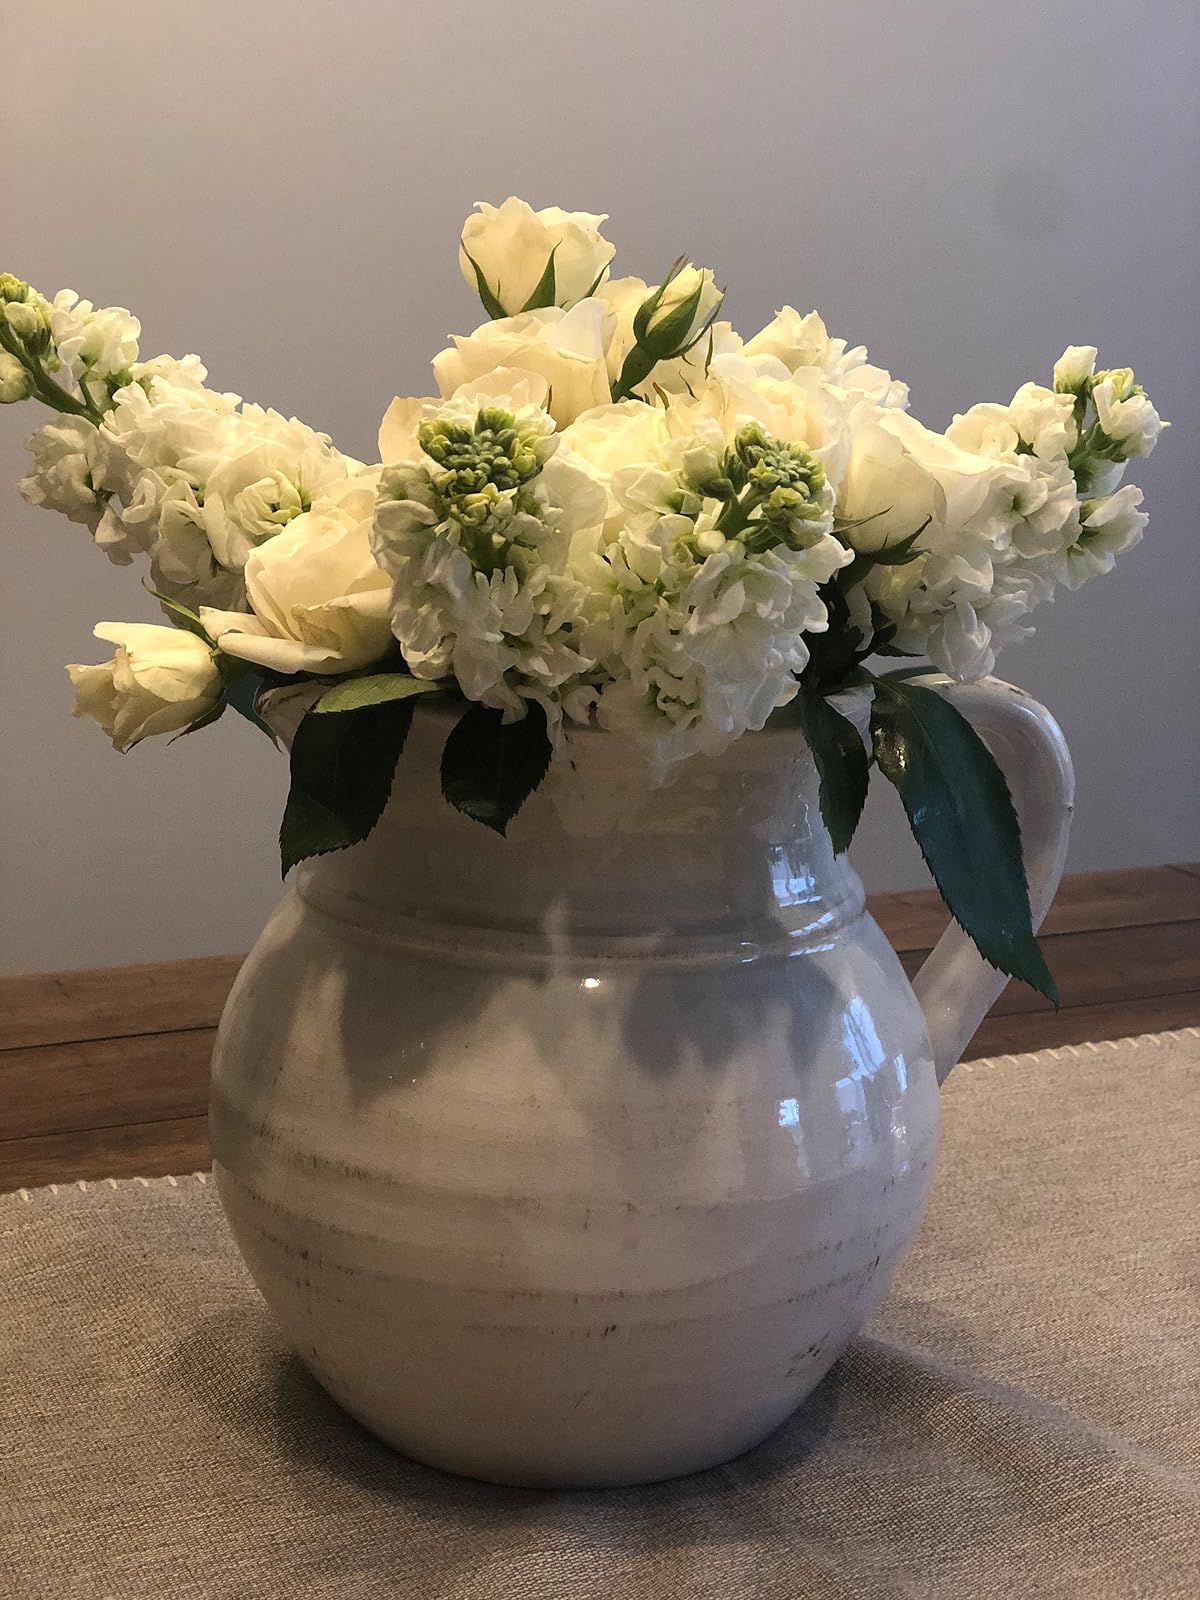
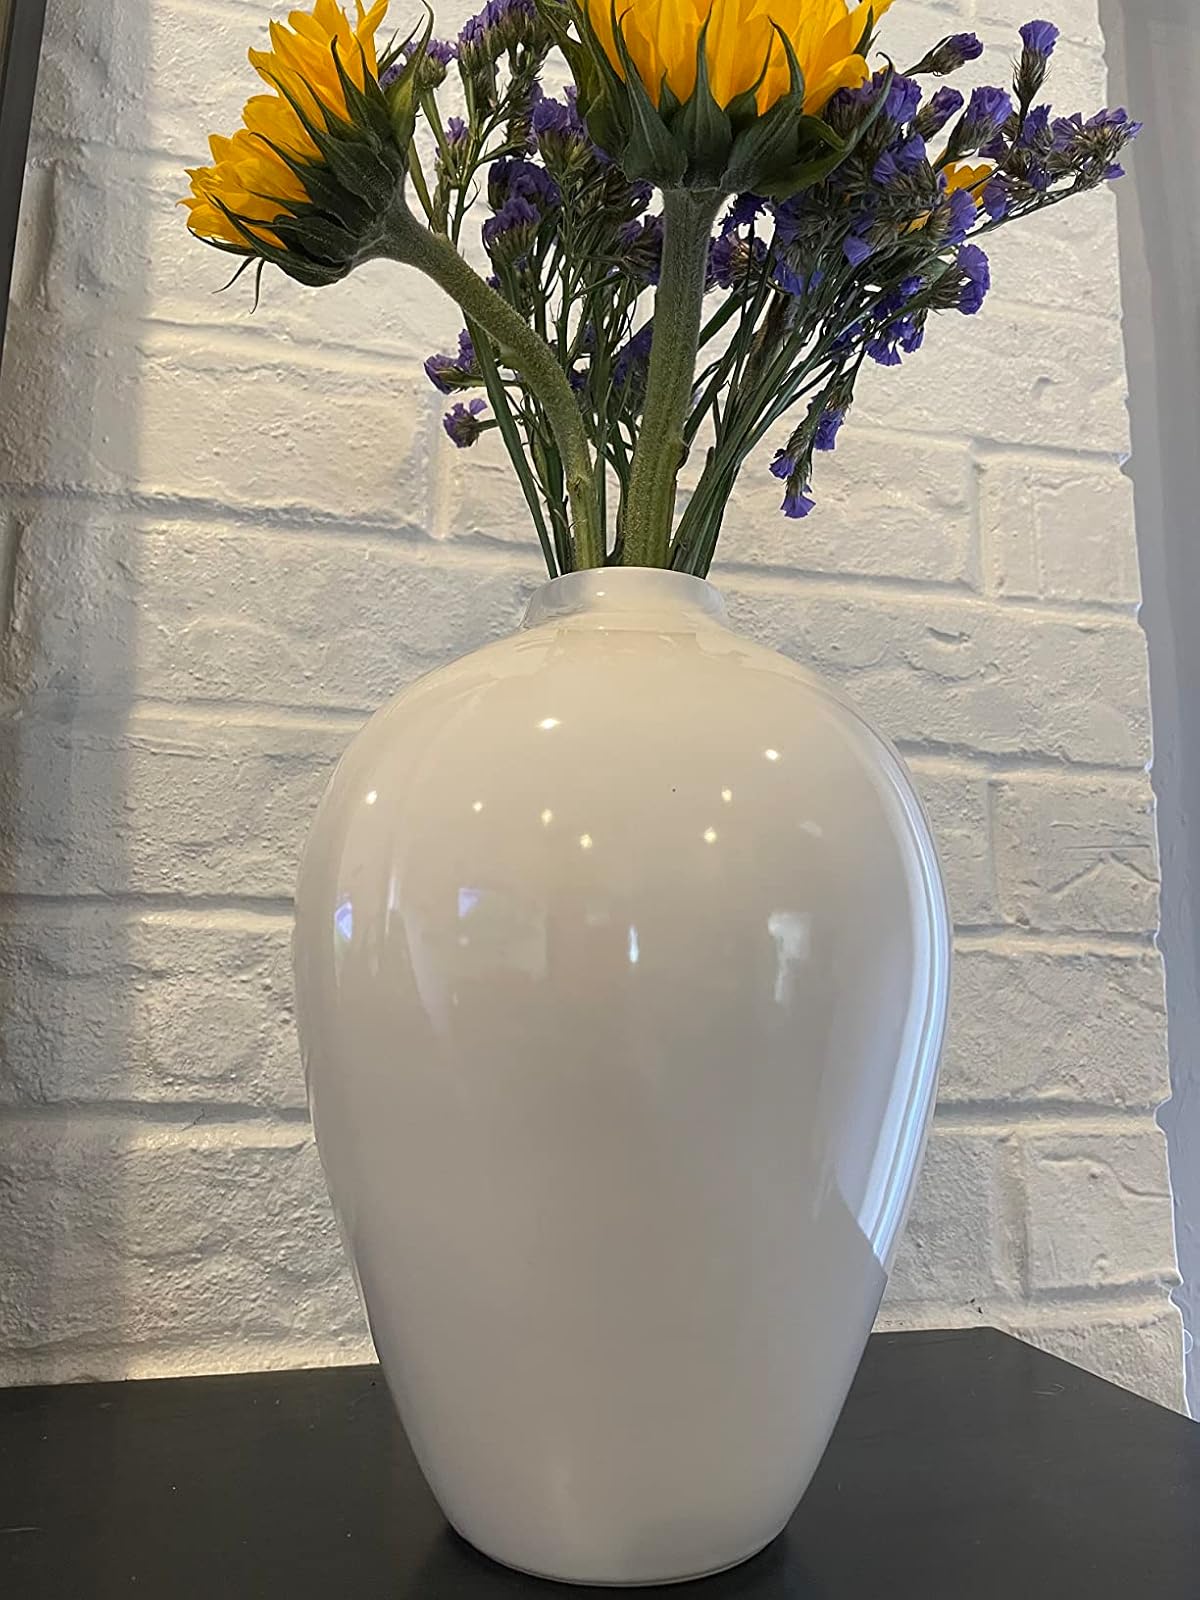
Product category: vase
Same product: no